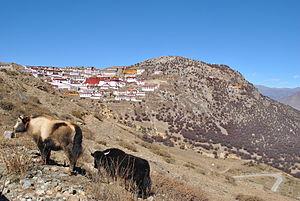
Le monastère de Ganden, également appelé Ganden Namgyeling, est le plus ancien des trois grands monastères guélugpa de la région autonome du Tibet, les deux autres étant Séra et Drepung. Il est situé dans le district de Tagtse, à 36 kilomètres au nord-est du Potala à Lhassa, sur la montagne de Wangbur ou Wangbori, à une altitude de 3 800 mètres.